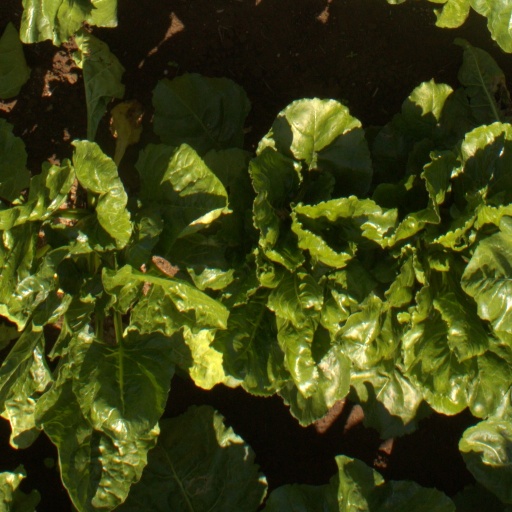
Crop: sugar beet